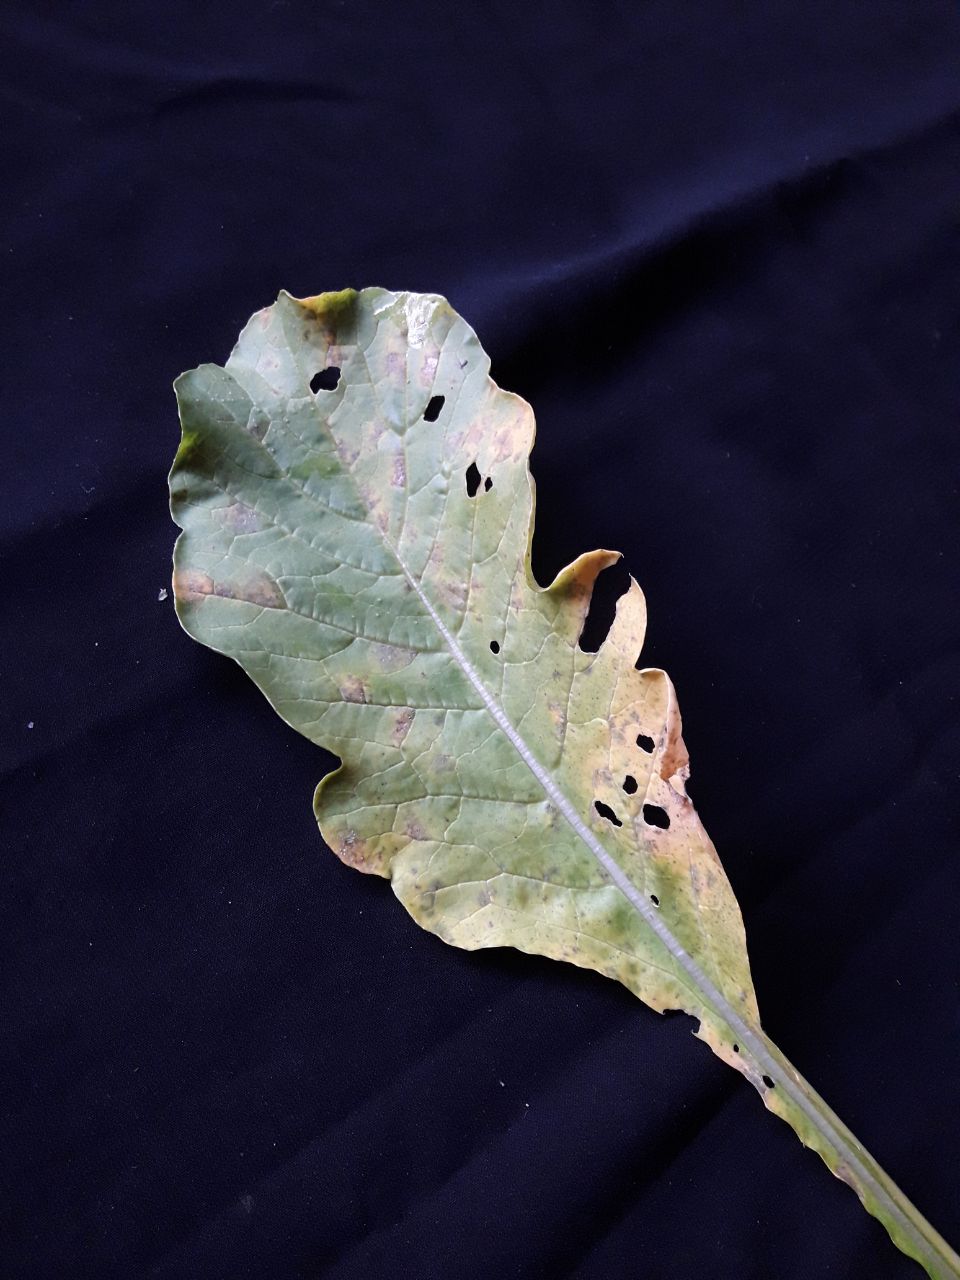
Label: flea beetle